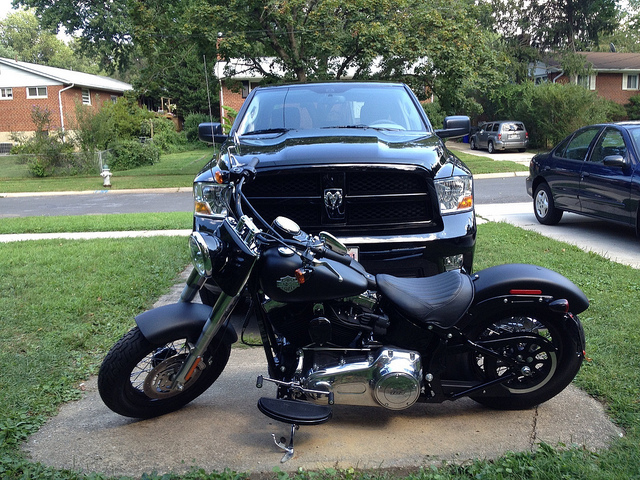
A motor bike parked in front of a truck.

A black motorcycle is parked in front of a black pickup truck.

A black motorcycle parked in front of a black truck

A black motorcycle parked in front of a large pick-up truck.

A black motorcycle is parked in the driveway, next to a truck.